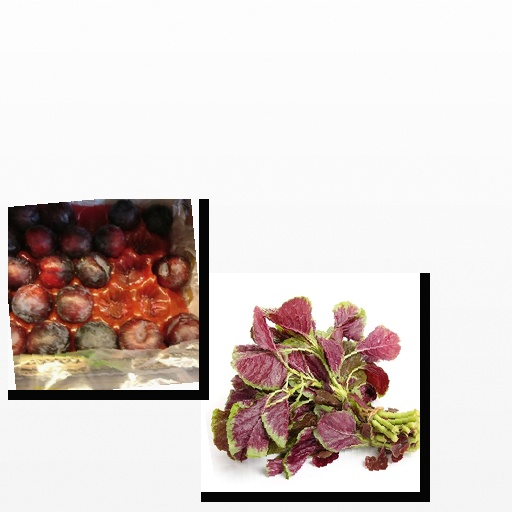
Food items: plum, amaranth